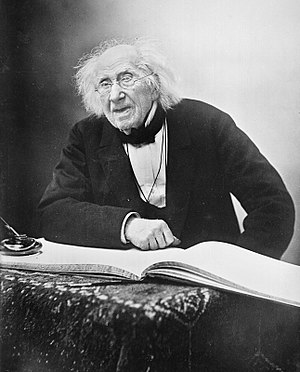
Copleymedaljen / Modtagere af medaljen / 1851–1900
Copleymedaljen er en pris givet af Royal Society of London for fremragende præstationer i forskning inden for enhver gren af naturvidenskaben, vekslende mellem de fysiske videnskaber og de biologiske videnskaber. Medaljen, der uddeles årligt, er den ældste Royal Society-medalje, der stadig uddeles, idet den første gang blev givet i 1731 til Stephen Gray. Den første kvinde, der fik medaljen var Dorothy Crowfoot Hodgkin i 1976.